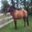
Label: horse